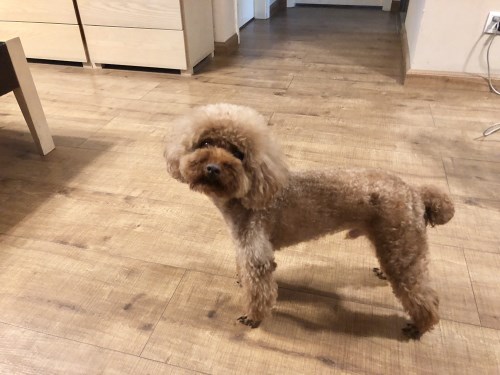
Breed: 2925-n000114-toy_poodle